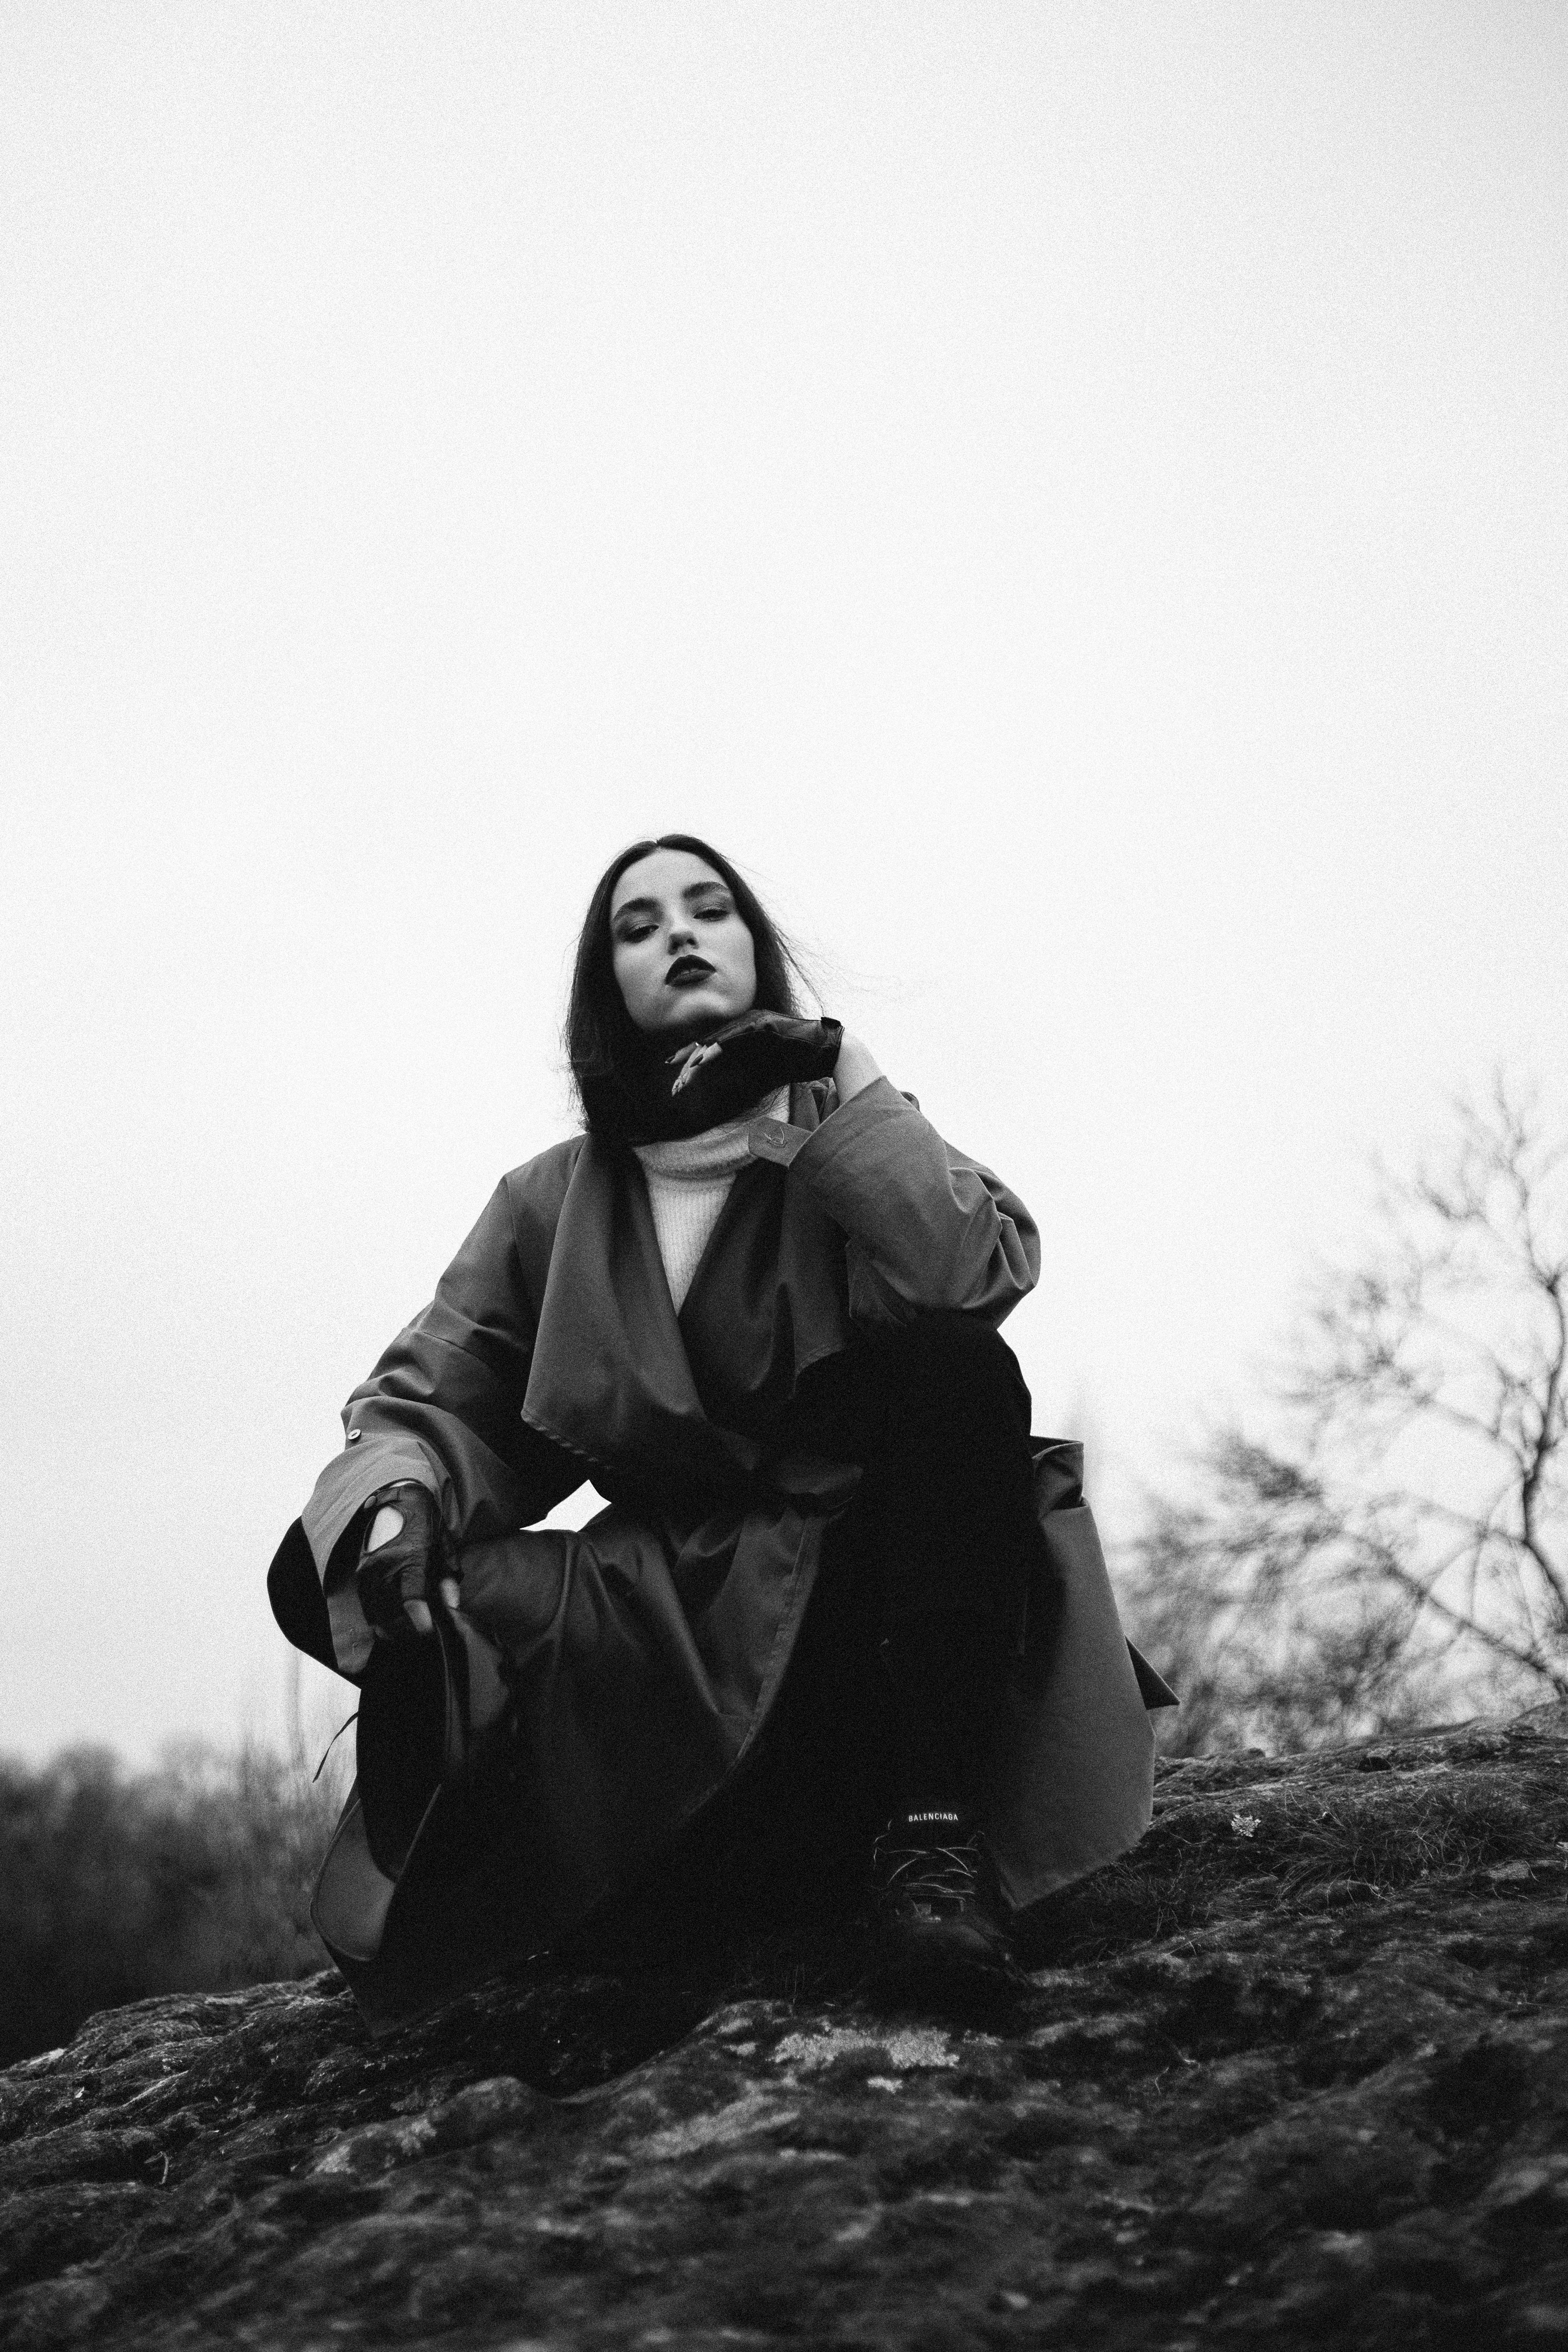
woman, white, black, photograph, black and white, atmospheric phenomenon, sitting, lady, monochrome photography, photography, monochrome, stock photography, outerwear, smile, landscape, style